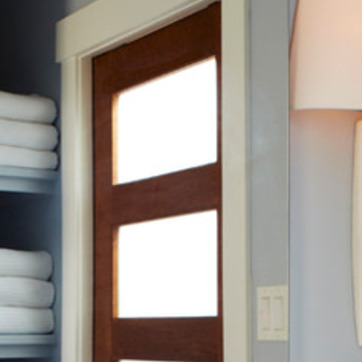
Material: mirror